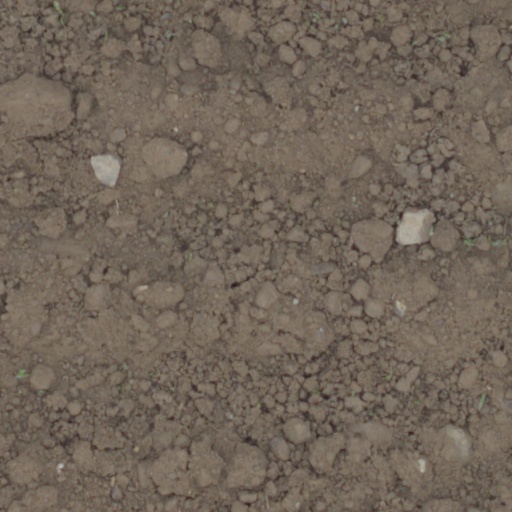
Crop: wheat